Robert Louis Stevenson

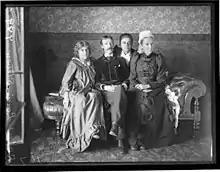
Family in 1893: Fanny; Stevenson; his stepdaughter Isobel; and his mother, Margaret Balfour

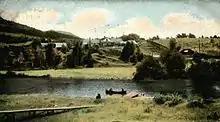
Stevenson's "Cure Cottage" in Saranac Lake, New York

In late 1873, when he was 23, Stevenson was visiting a cousin in England when he met two people who became very important to him: Fanny (Frances Jane) Sitwell and Sidney Colvin. Sitwell was a 34-year-old woman with a son, who was separated from her husband. She attracted the devotion of many who met her, including Colvin, who married her in 1901. Stevenson was also drawn to her, and they kept up a warm correspondence over several years in which he wavered between the role of a suitor and a son (he addressed her as "Madonna"). Colvin became Stevenson's literary adviser and was the first editor of his letters after his death. He placed Stevenson's first paid contribution in "The Portfolio", an essay titled "Roads".